October 2021 nor'easter

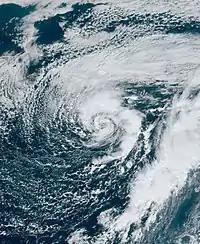
Subtropical Storm Wanda over the North Atlantic on October 31

The nor'easter was making a counterclockwise loop while rapidly intensifying, and when completed, it gradually weakened while moving out to sea. Embedded within a trough as it began moving eastward late on October 27, the NHC rated the five-day probability of it becoming subtropical as low (less than 40%). Late on October 29, the system began acquiring subtropical characteristics, following a flare-up of convection in its northern region. Then, at 12:00 UTC on October 30, Subtropical Storm Wanda formed about south-southeast of Cape Race, Newfoundland. That same day, Wanda's generally eastward movement came to an abrupt stop, and the sheer decreased, which provided an opportunity for it to gain strength. Consequently, it was able to reach its peak intensity with maximum sustained winds of and a minimum central pressure of at 12:00 UTC on October 31.